Trost & Trost

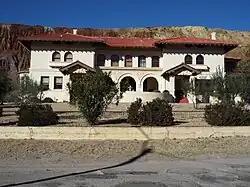
Walter Douglas house

From 1892 to 1896, Trost served as vice president of Chicago Ornamental Iron Company. The company is associated with metal ornament that formed the front railings of the boxes and balconies in the Lafayette Square Opera House in Washington, DC.